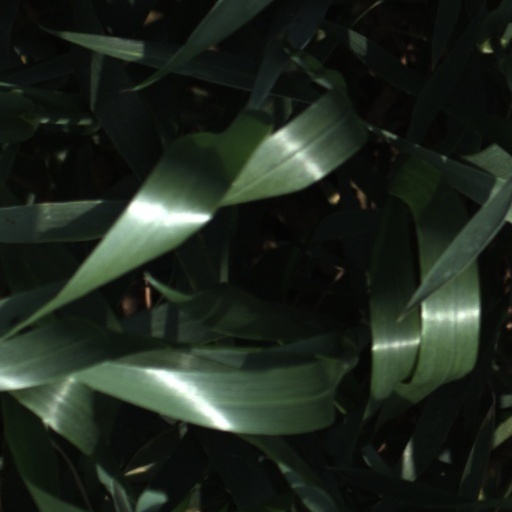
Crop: wheat